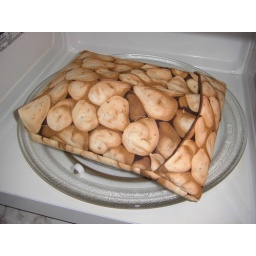
made this bag to use in the microwave to bake potatoes.